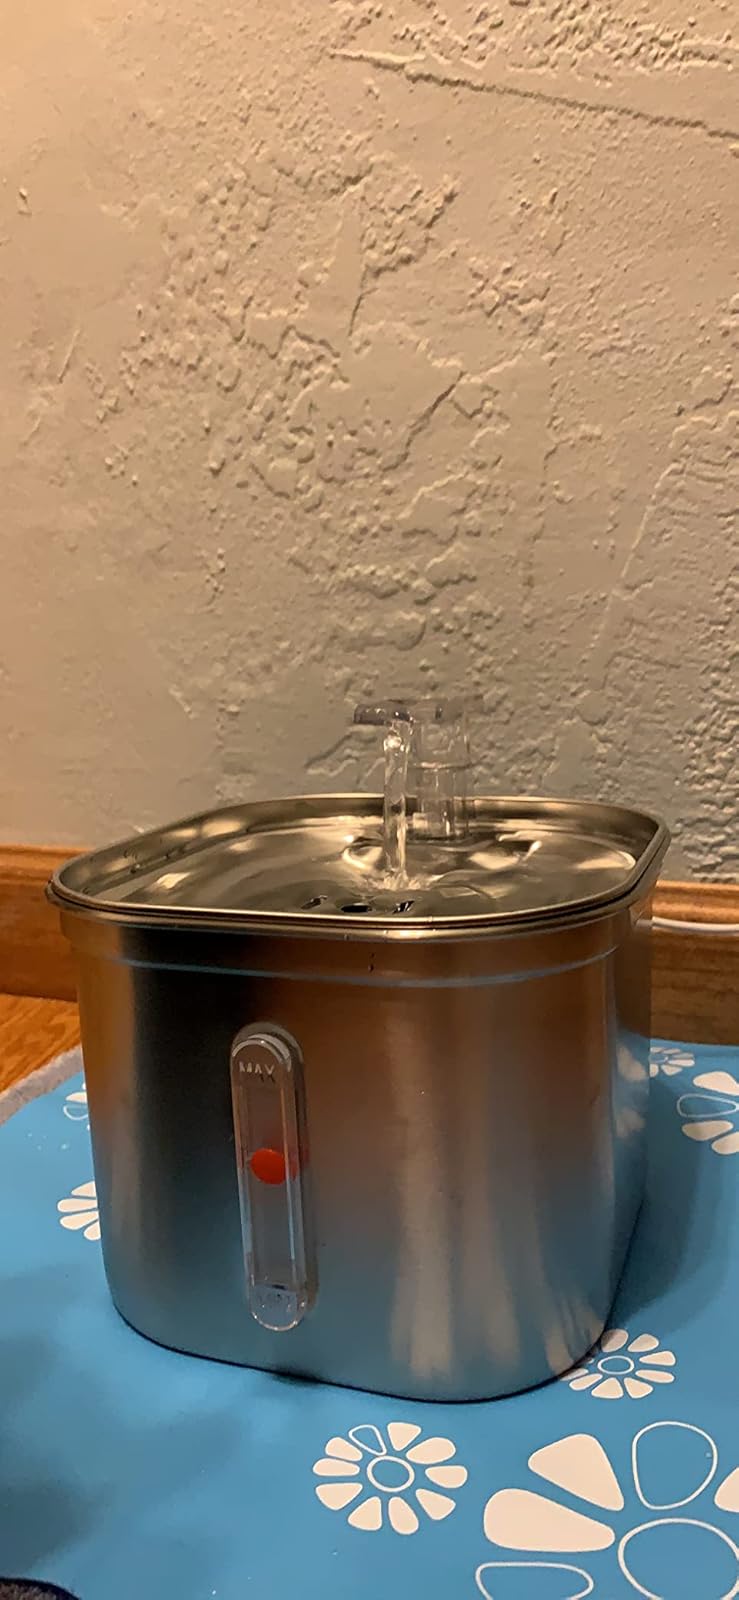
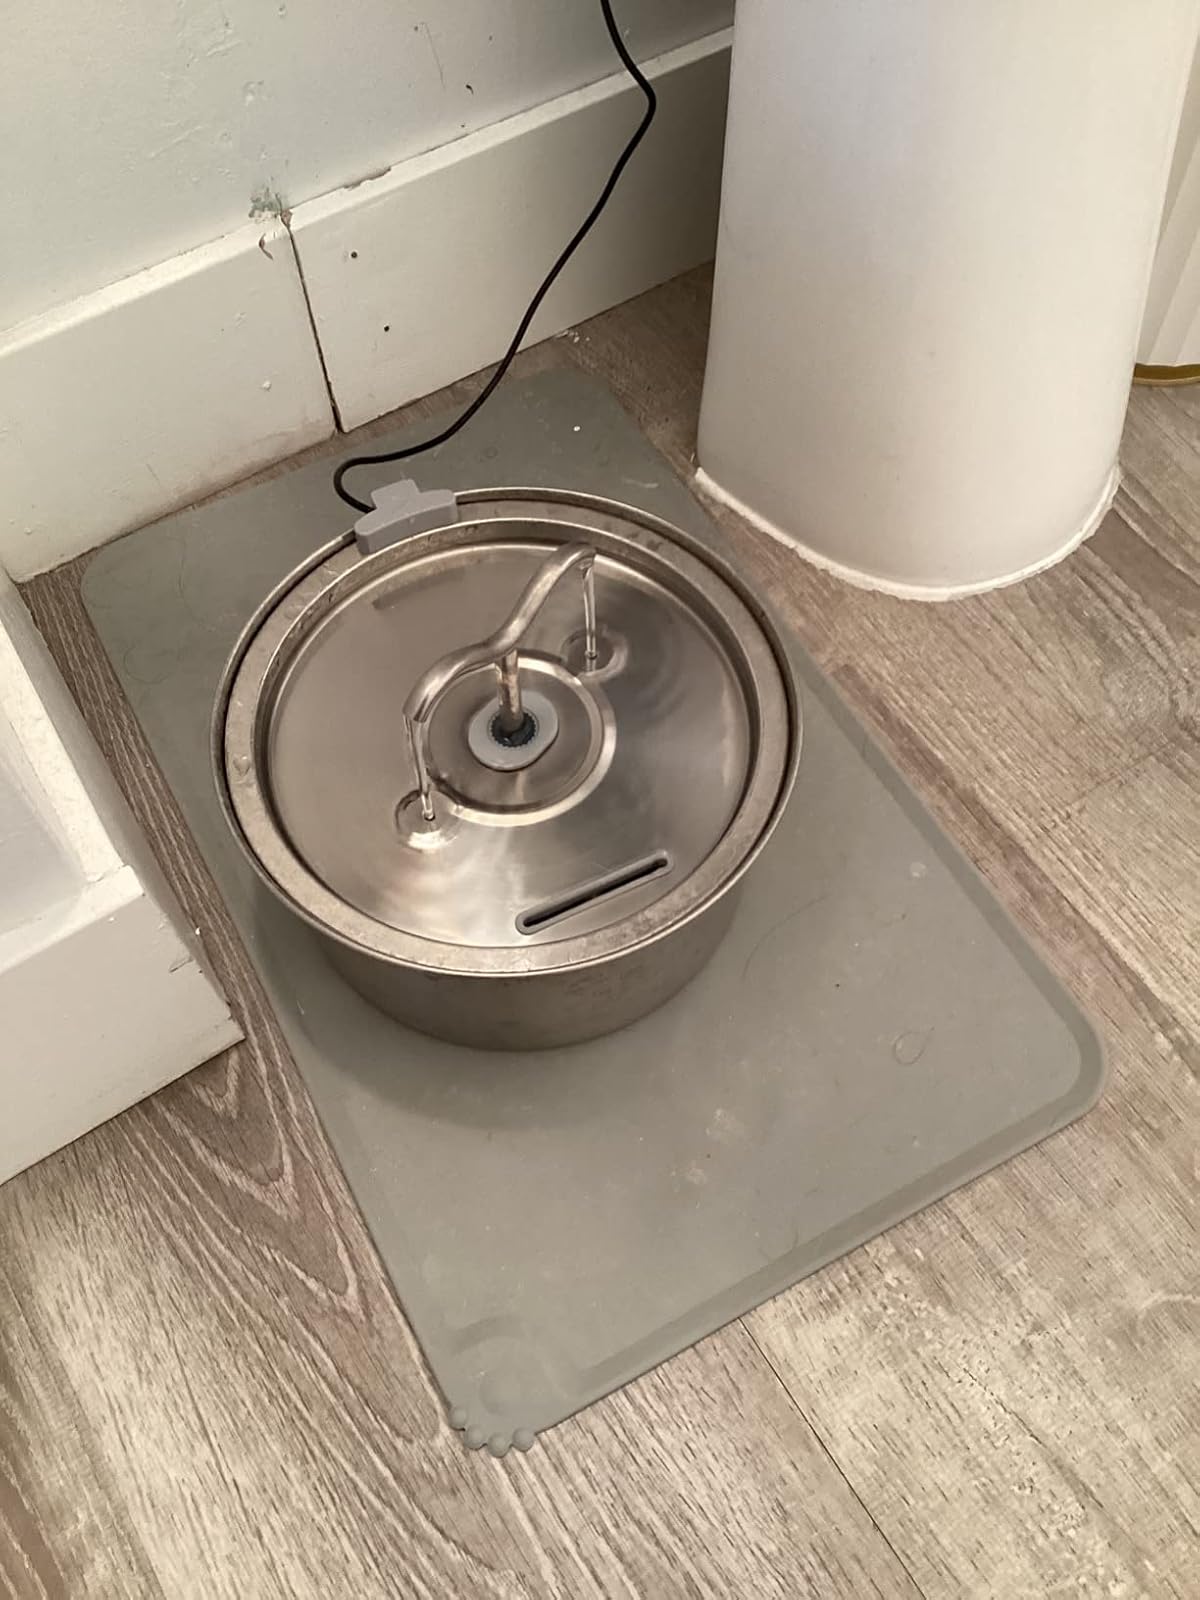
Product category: items_bowl
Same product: no